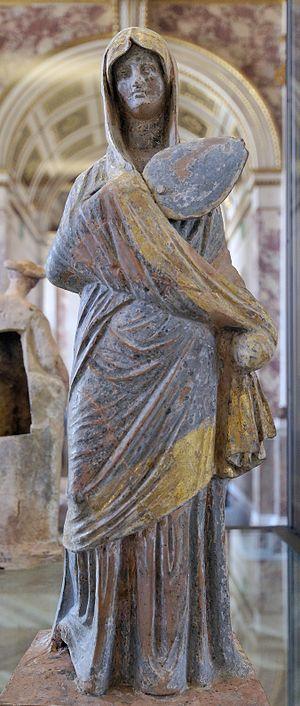
Figurine du type de la Grande Herculanaise. Femme drapée dans son himation tenant un éventail. Terre cuite dorée et peinte, œuvre de Tanagra.